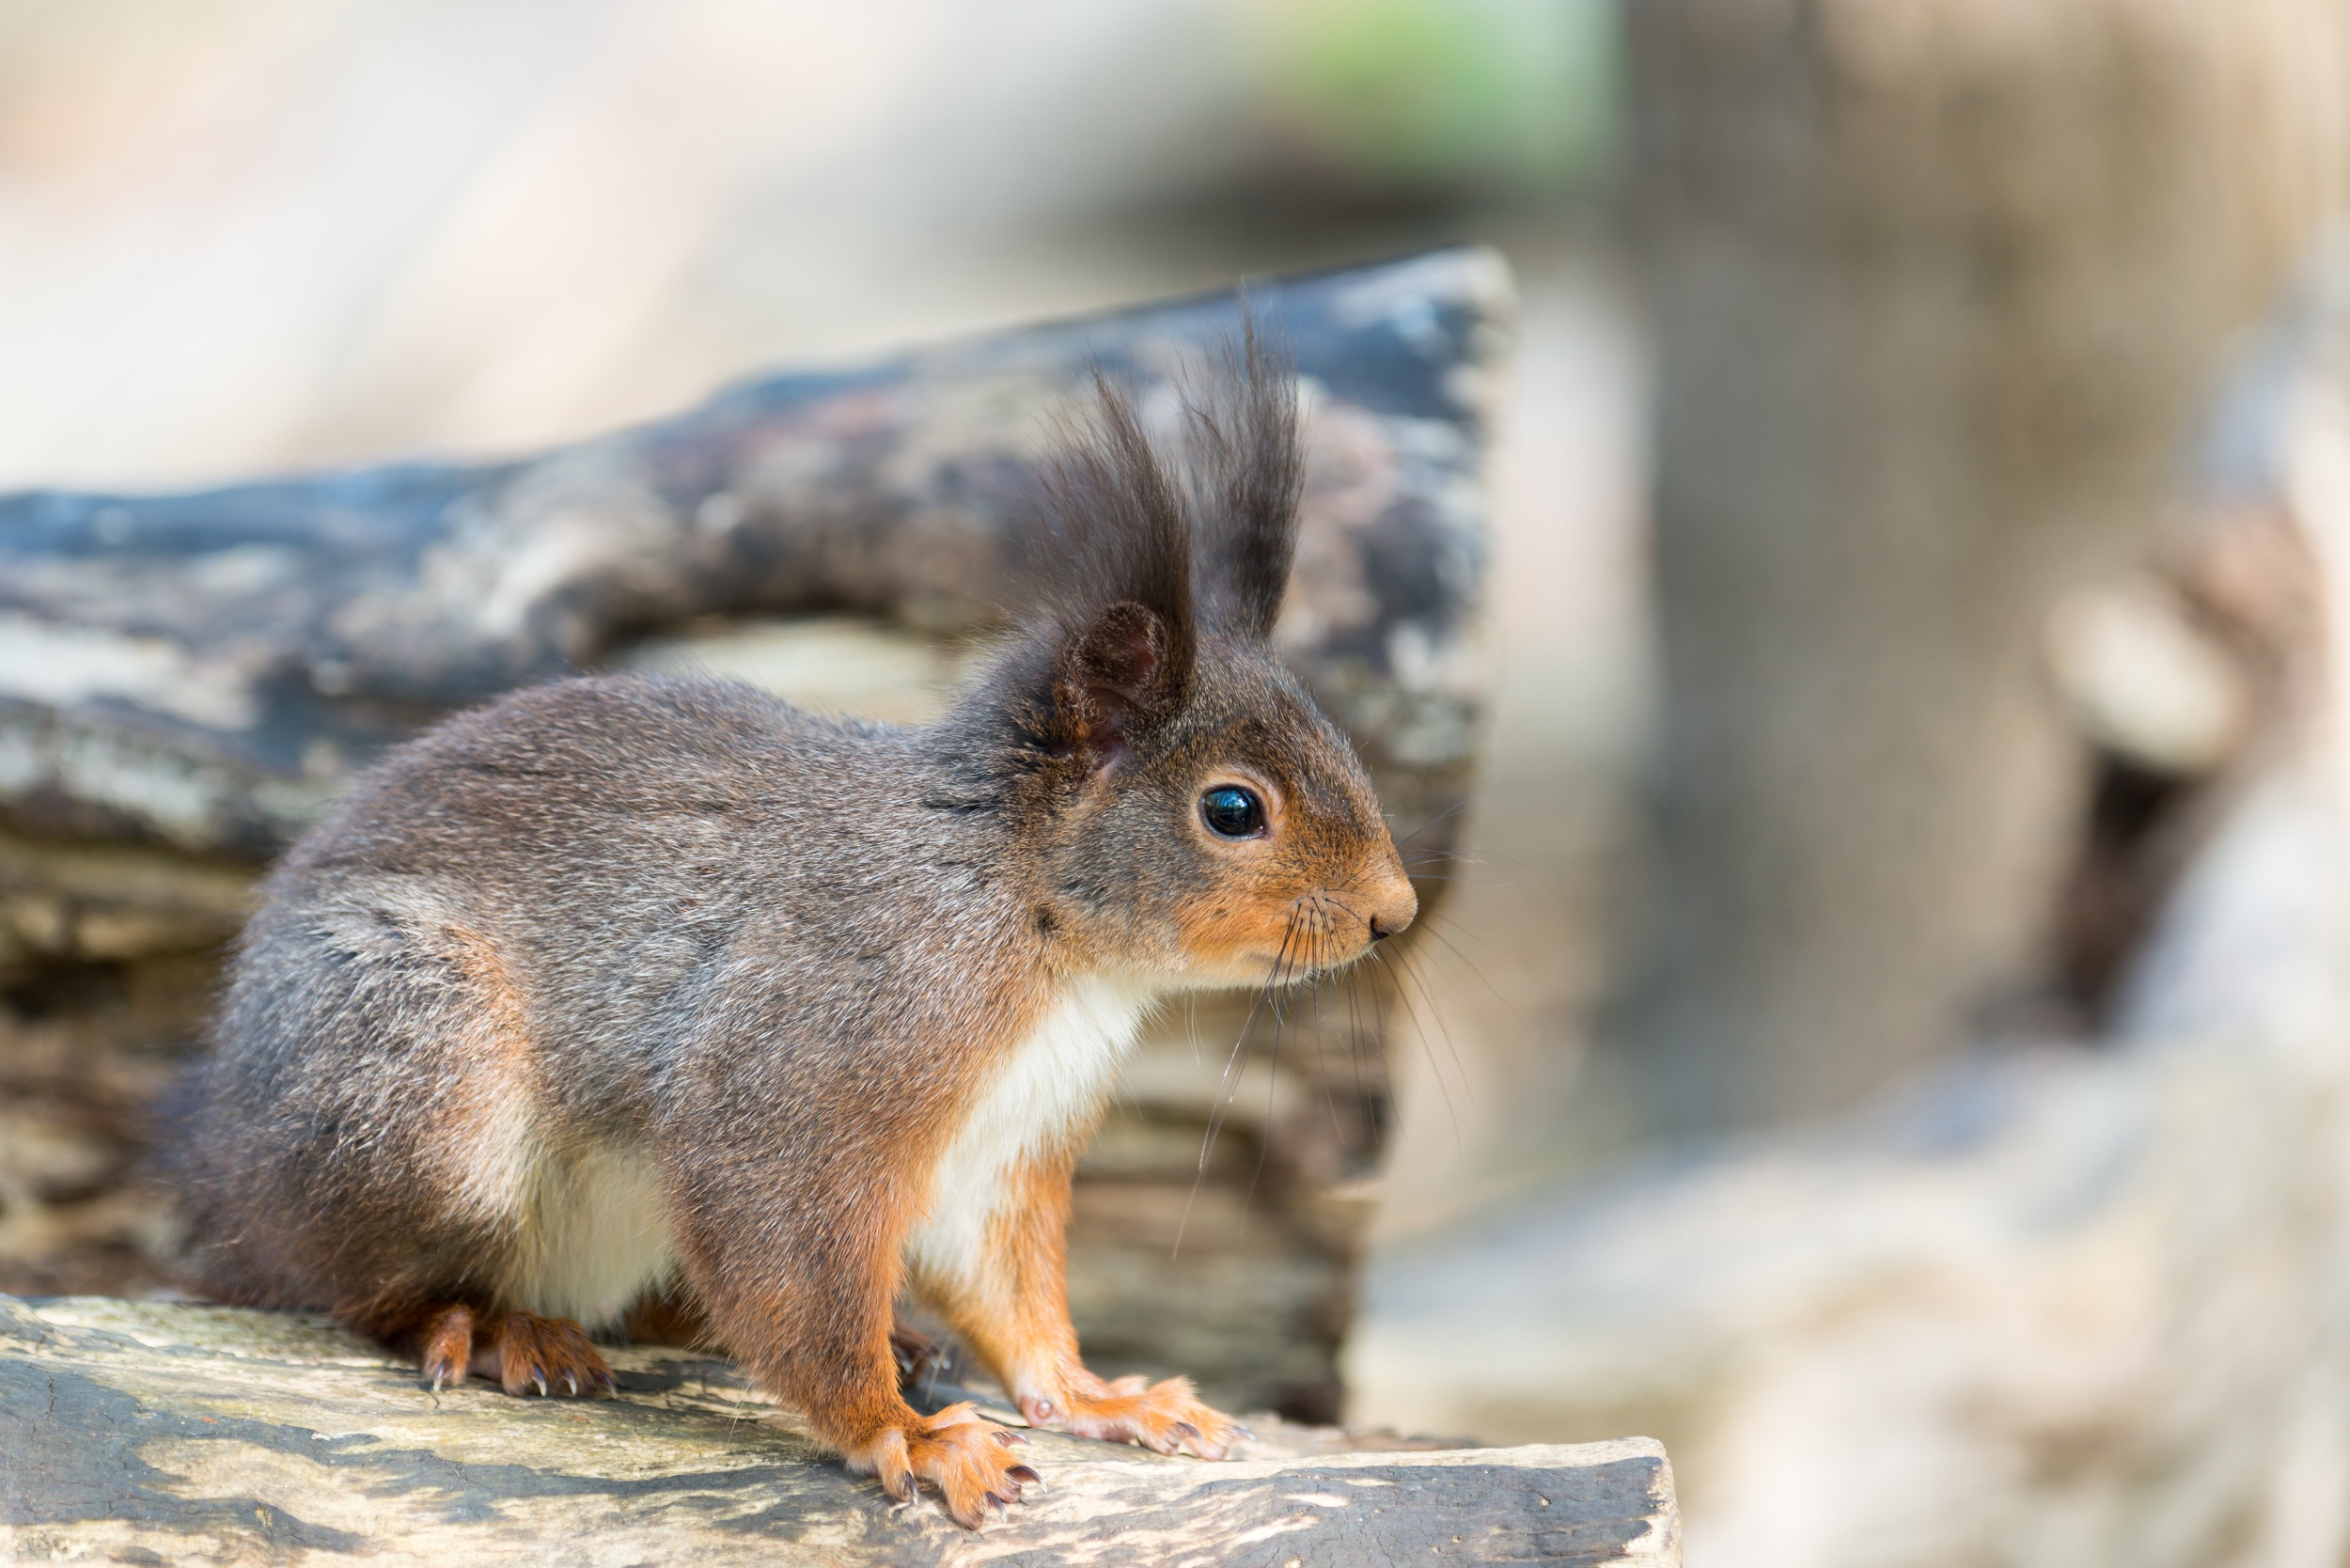
nature, forest, animal, wildlife, fur, mammal, squirrel, rodent, fauna, whiskers, tail, ears, vertebrate, chipmunk, animal world, wildlife photography, possierlich, fox squirrel